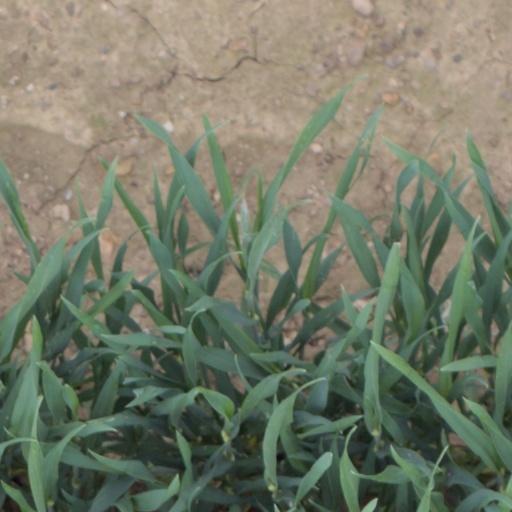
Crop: wheat